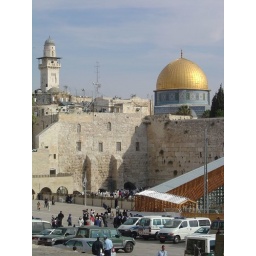
dome of the rock above the wailing wall